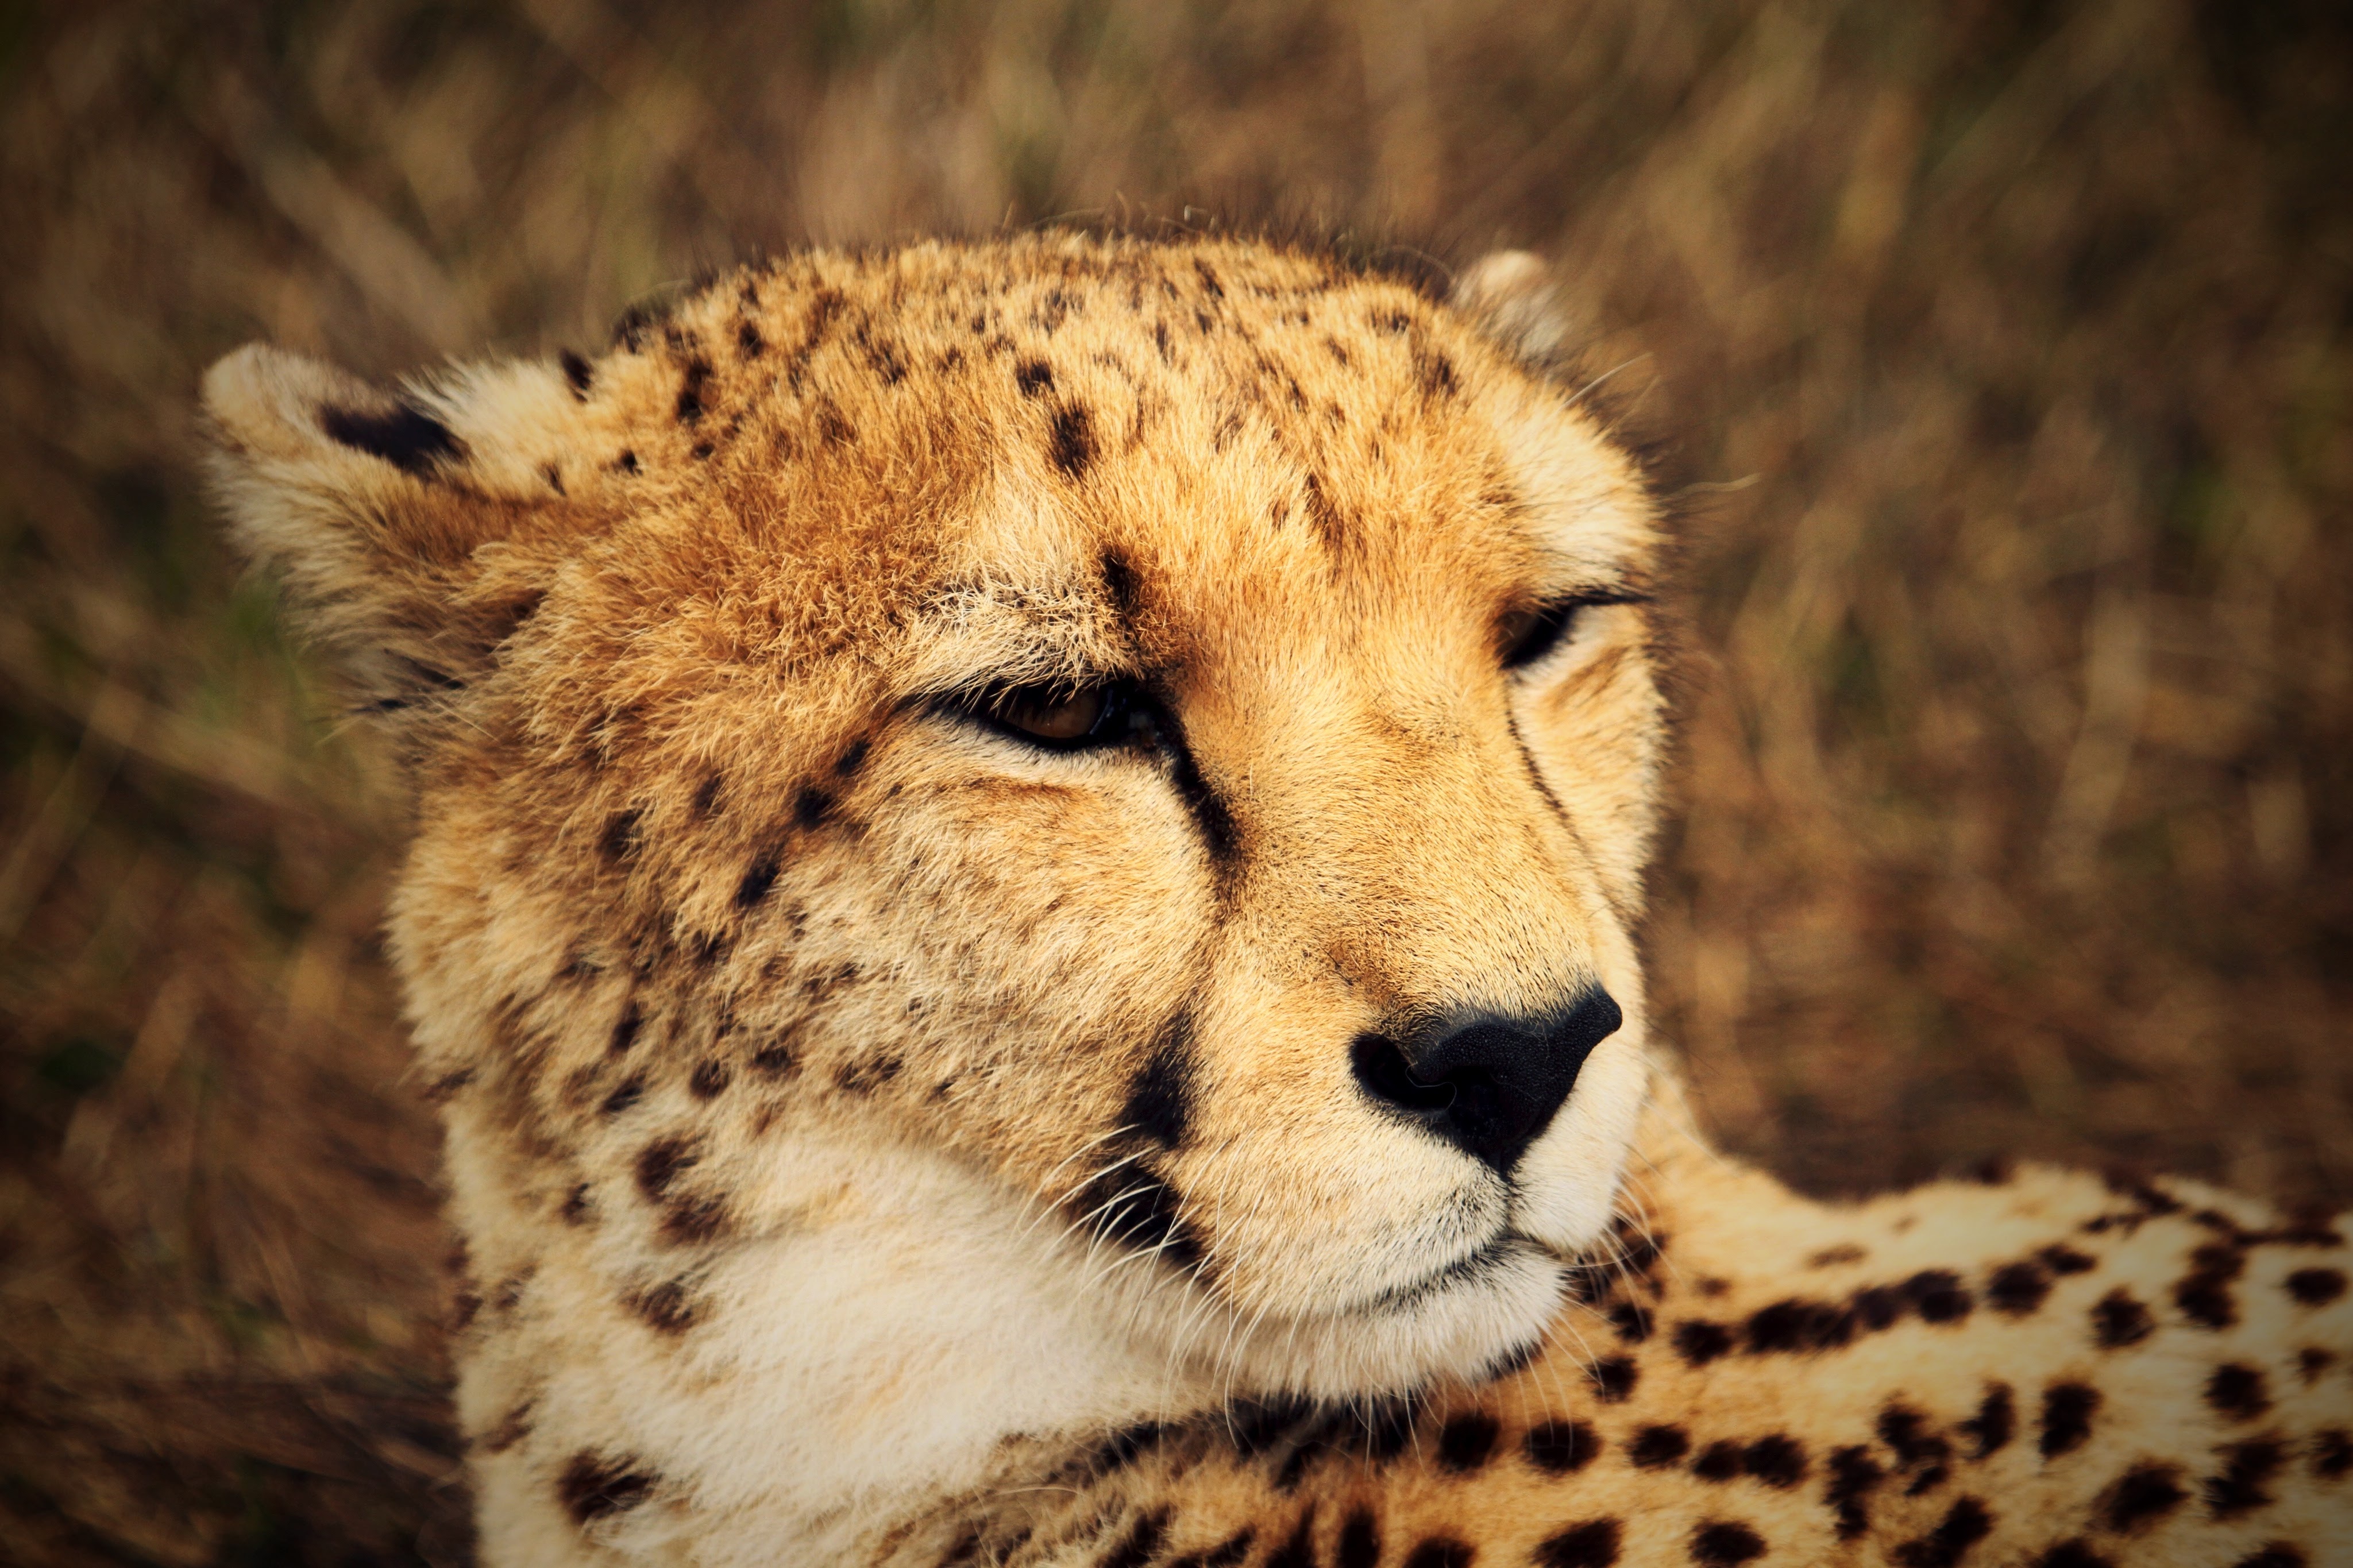
wildlife, wild, africa, mammal, predator, fauna, cheetah, whiskers, savannah, animals, vertebrate, safari, small to medium sized cats, cat like mammal